Johan Bleeker

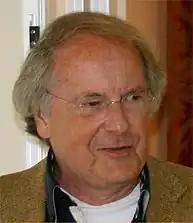
Johan Bleeker (2018)

Johannes Alphonsus Marie "Johan" Bleeker (born 20 July 1942) is a Dutch space research and technology scientist. He was director of the Netherlands Institute for Space Research from 1983 to 2003. He was involved in the setting up of the Horizon 2000 and Horizon 2000+ long term space science programs of the European Space Agency.